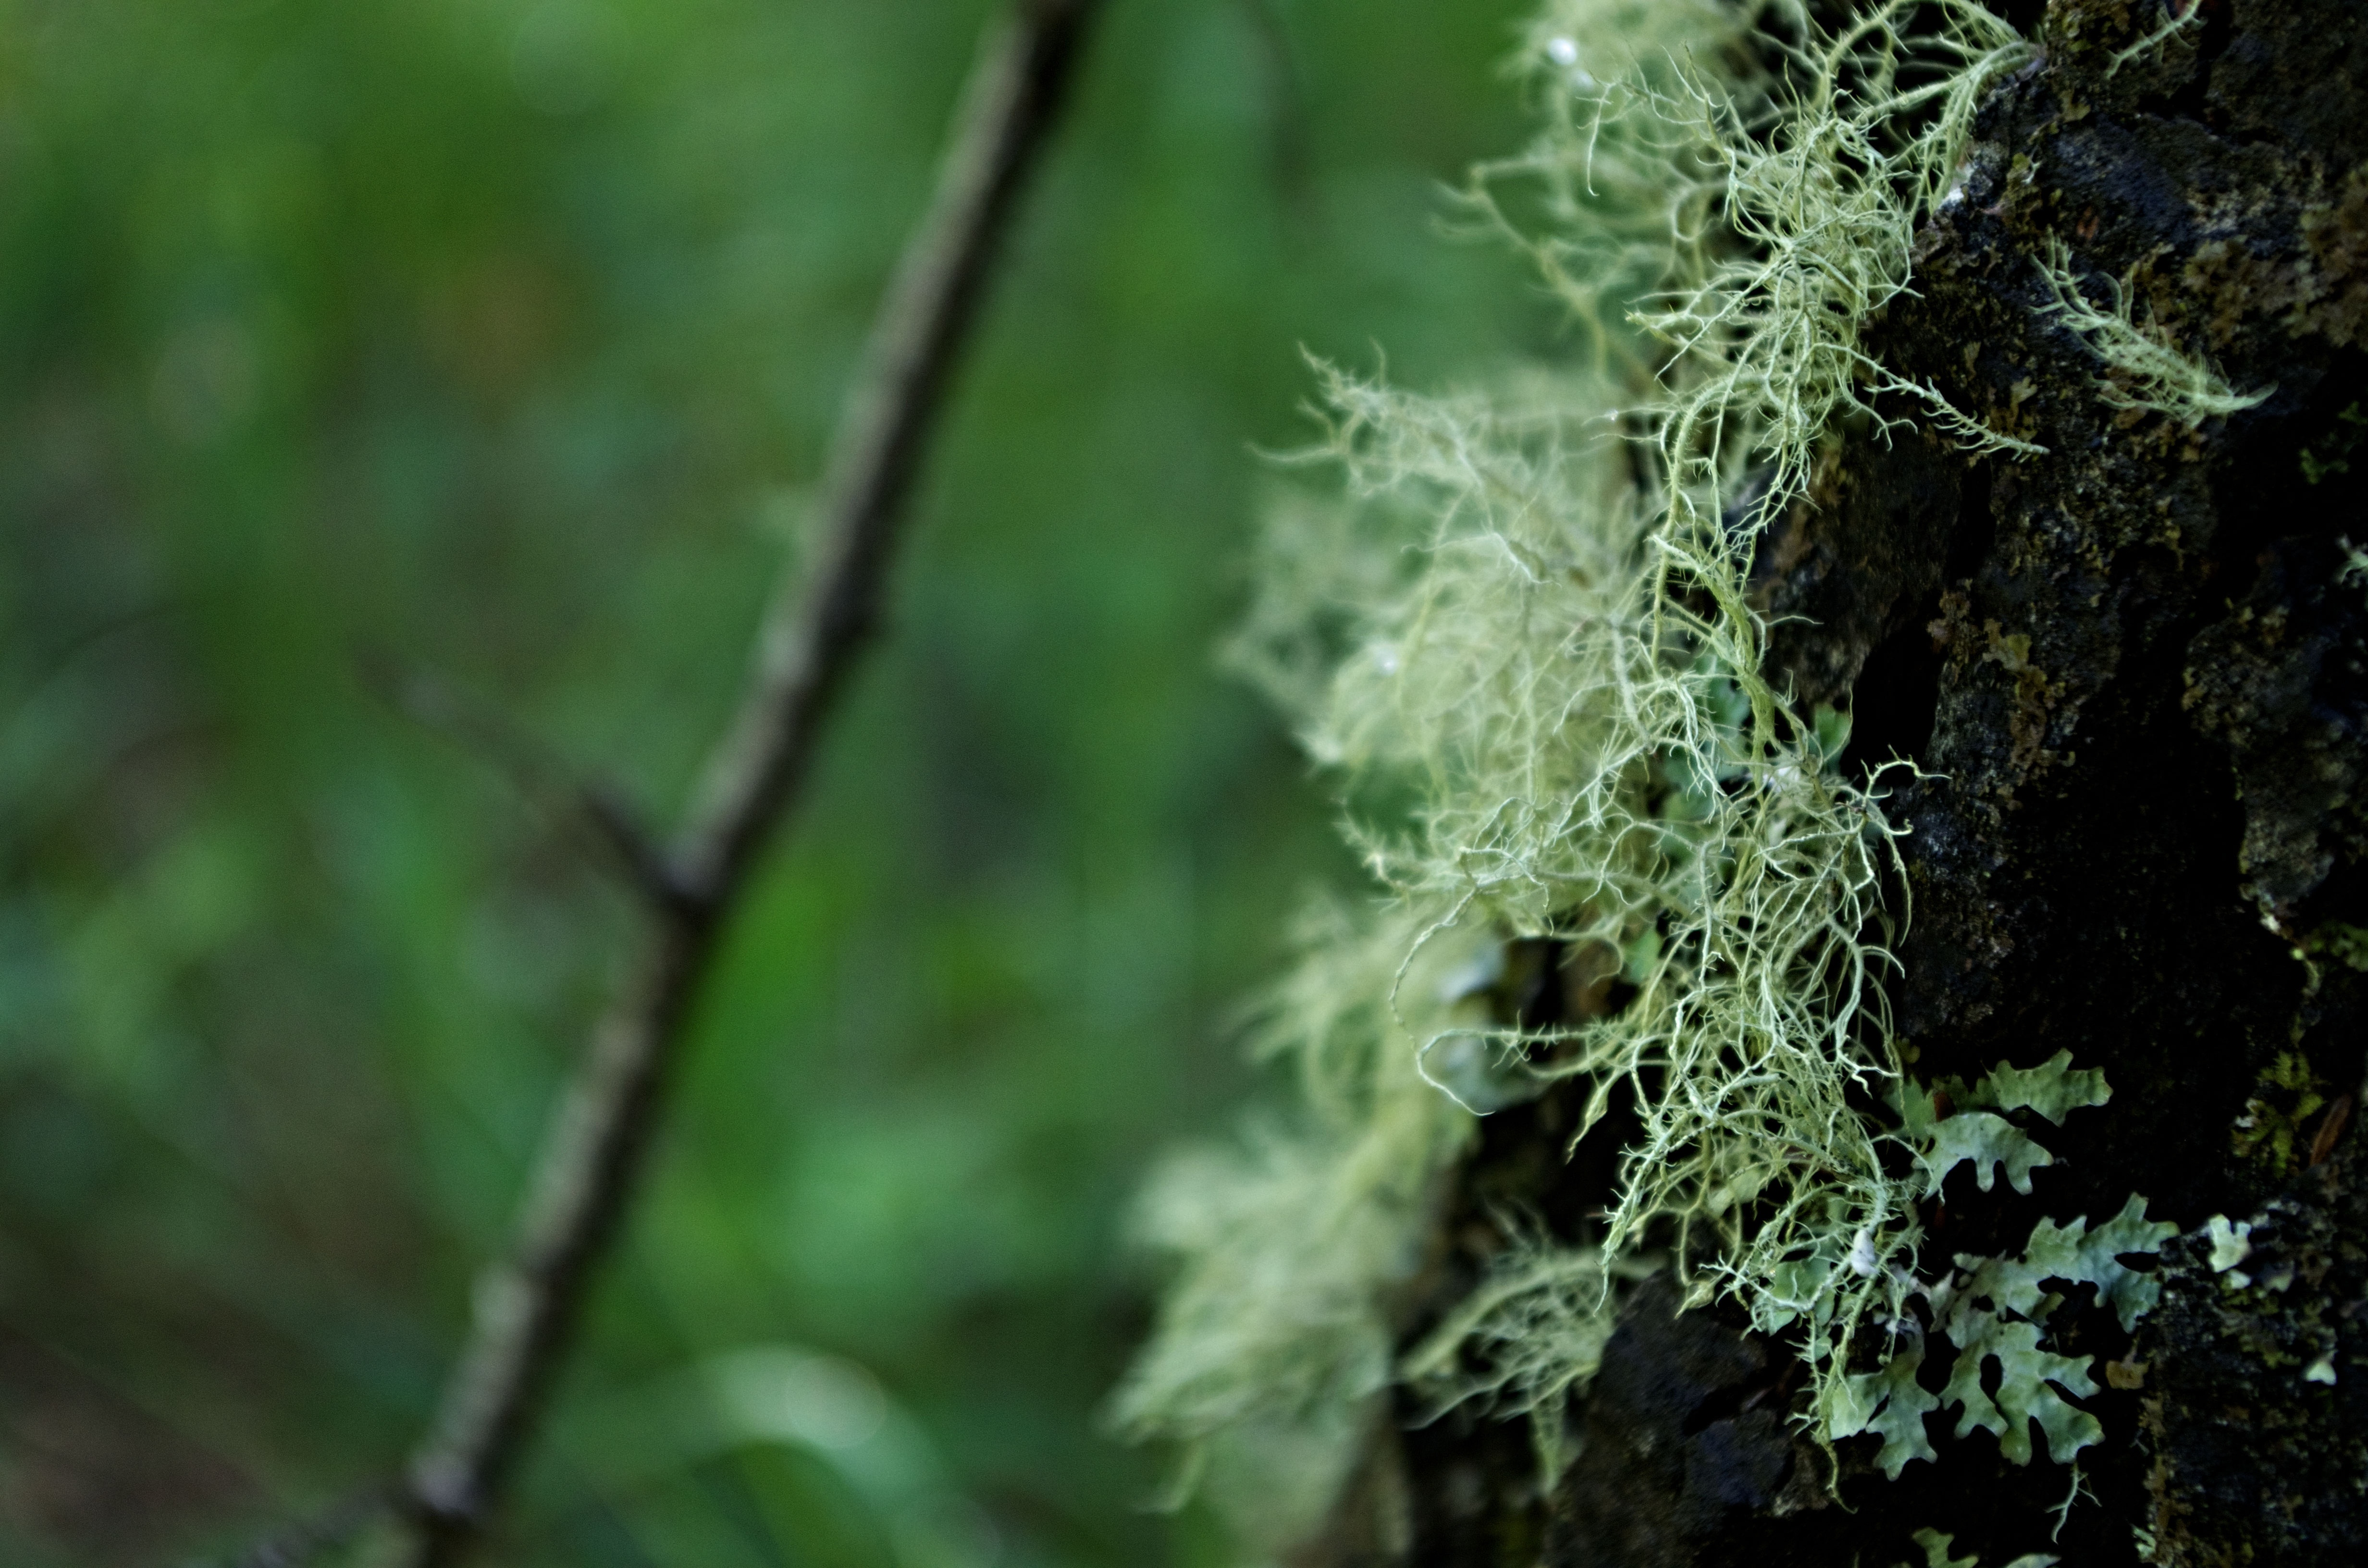
tree, nature, forest, grass, branch, plant, sunlight, leaf, flower, green, flora, shrub, rainforest, woodland, habitat, flowering plant, natural environment, plant stem, woody plant, land plant